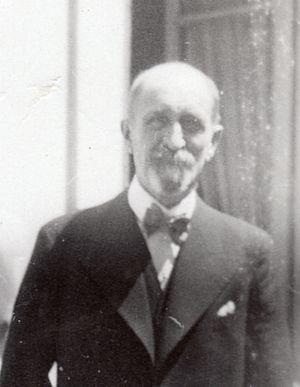
photo portrait artiste peintre décorateur